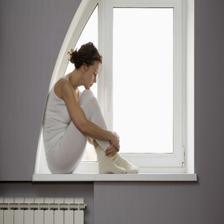
Image emotion (VAD): valence: -0.2, arousal: -0.2, dominance: -0.4
Candidate emotion words:
apologetic — valence: -0.042, arousal: -0.078, dominance: 0.142
alarmed — valence: -0.624, arousal: 0.644, dominance: -0.016
grim — valence: -0.38, arousal: -0.034, dominance: -0.404
hysterical — valence: -0.42, arousal: 0.884, dominance: -0.204
Best matching emotion: grim